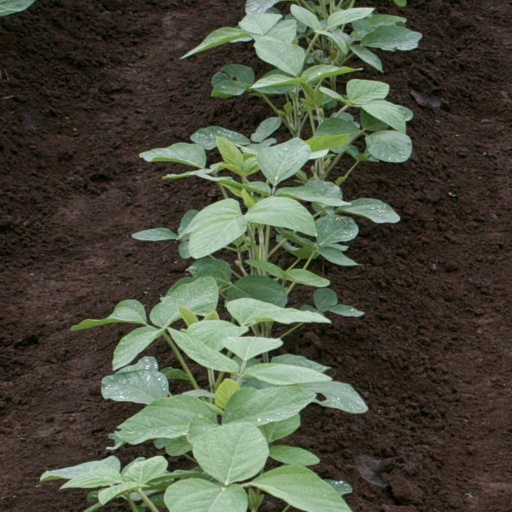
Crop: soybean